Ryan Lavarnway

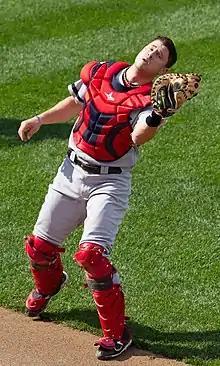
Lavarnway catches a pop fly.

On March 27, 2013, the Red Sox optioned Lavarnway to Pawtucket. Manager John Farrell said: "Right now he needs 'everyday' at-bats." Commenting on Lavarnway having been timed at 1.9 seconds throwing out a runner trying to steal second, Farrell said, "More than acceptable at the big league level." Lavarnway was recalled to Boston on April 25 but was optioned back on April 28 to make room for John Lackey's return from the disabled list without having made an appearance. Larvarnway was called up again on May 12 after David Ross was placed on the 7-day disabled list with a concussion. He appeared in three games this time before getting optioned to Pawtucket again on May 24.